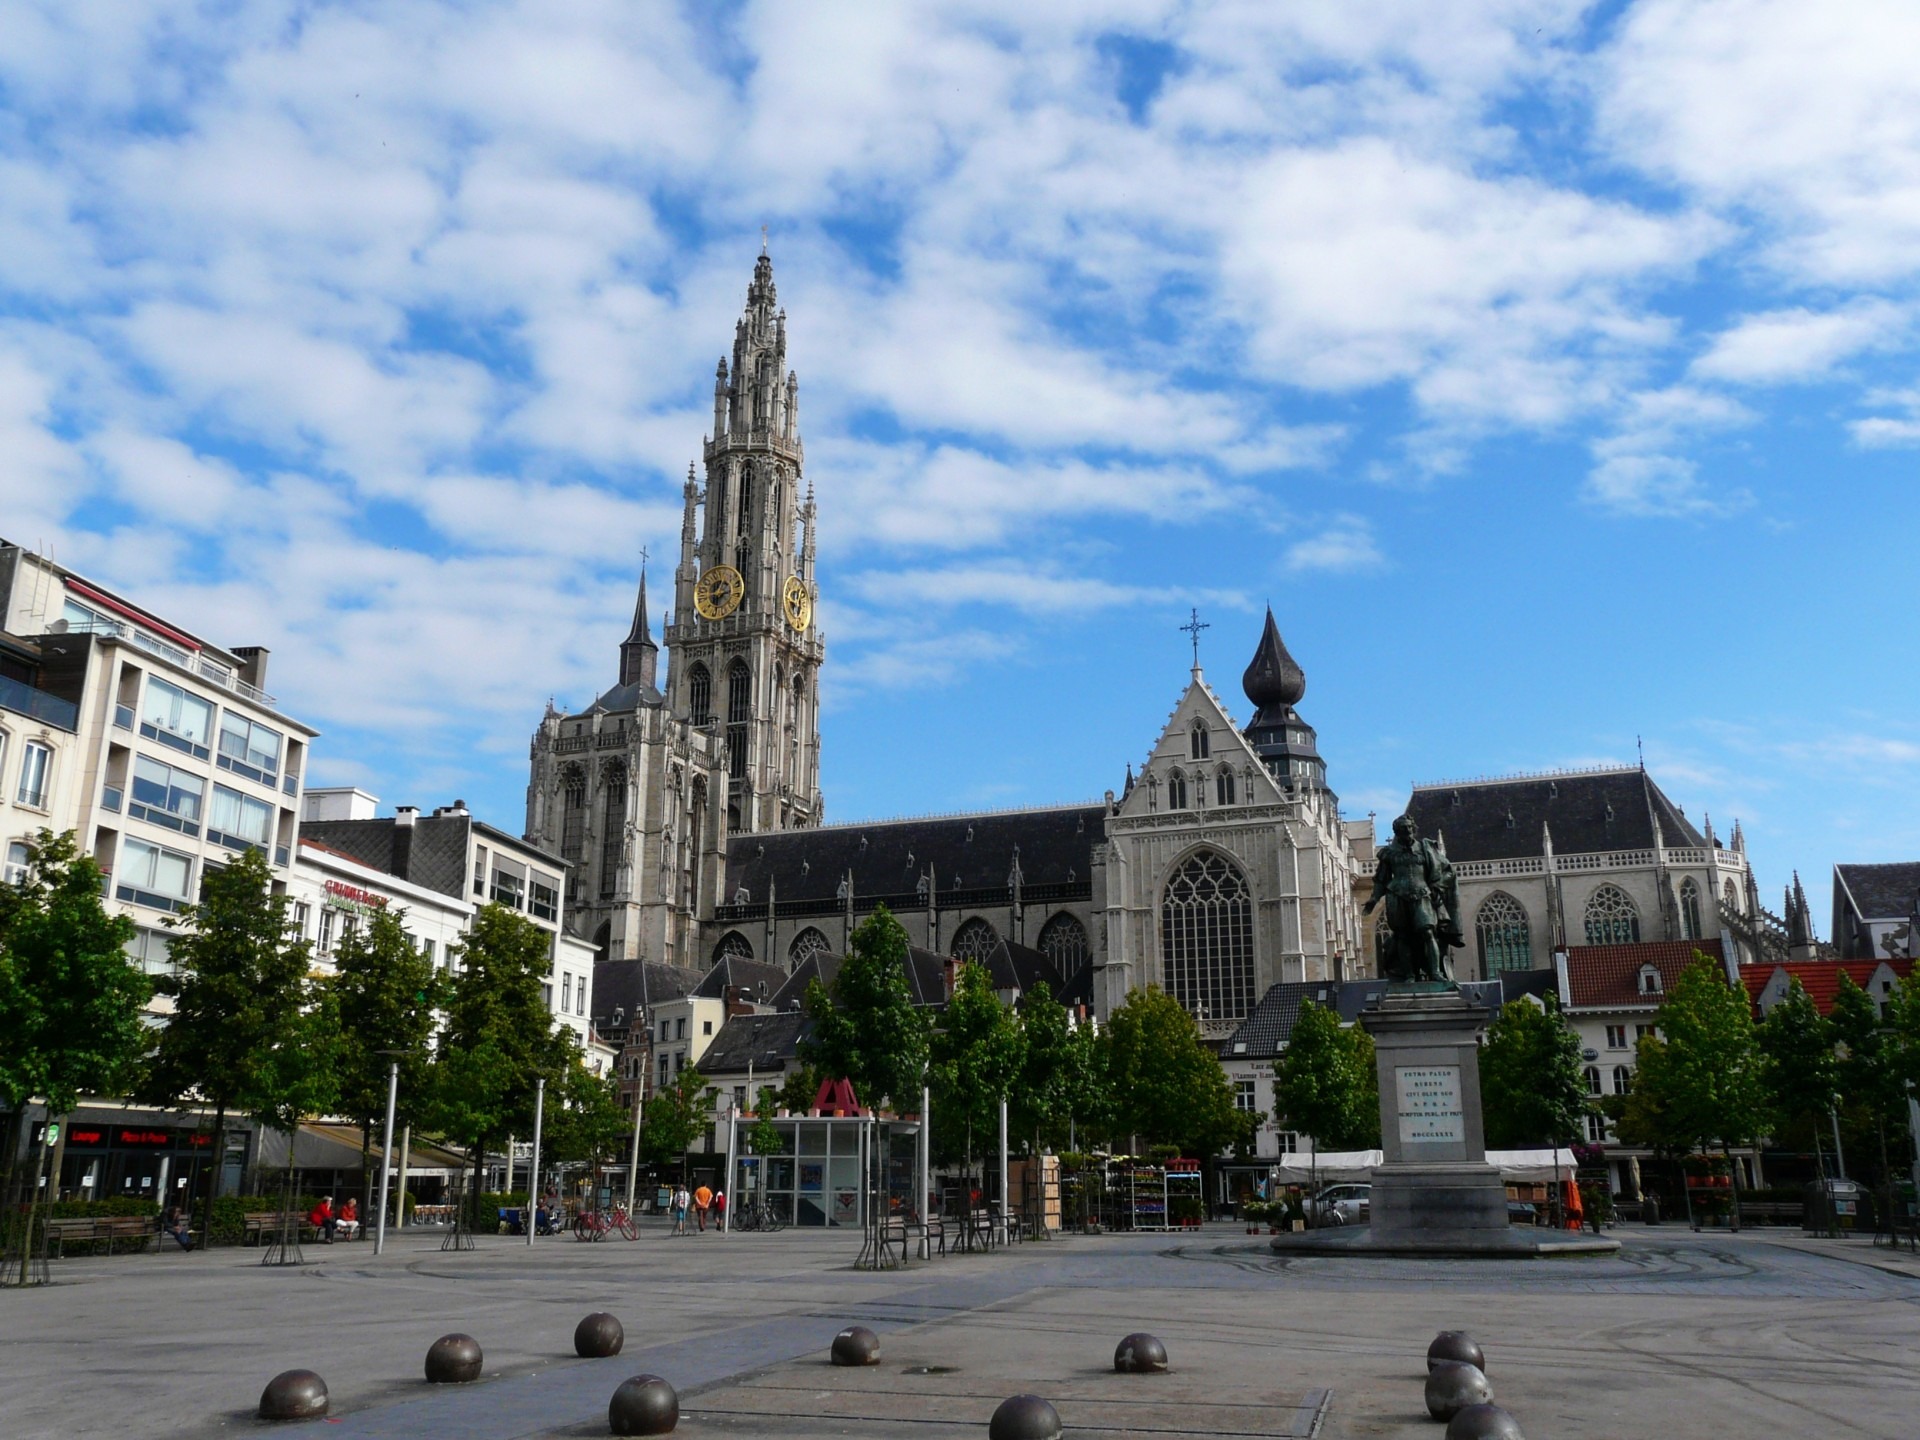
architecture, town, building, city, cityscape, downtown, plaza, square, landmark, church, cathedral, old city, place of worship, belgium, town square, antwerp, neighbourhood, residential area, human settlement, metropolitan area, groenplaats